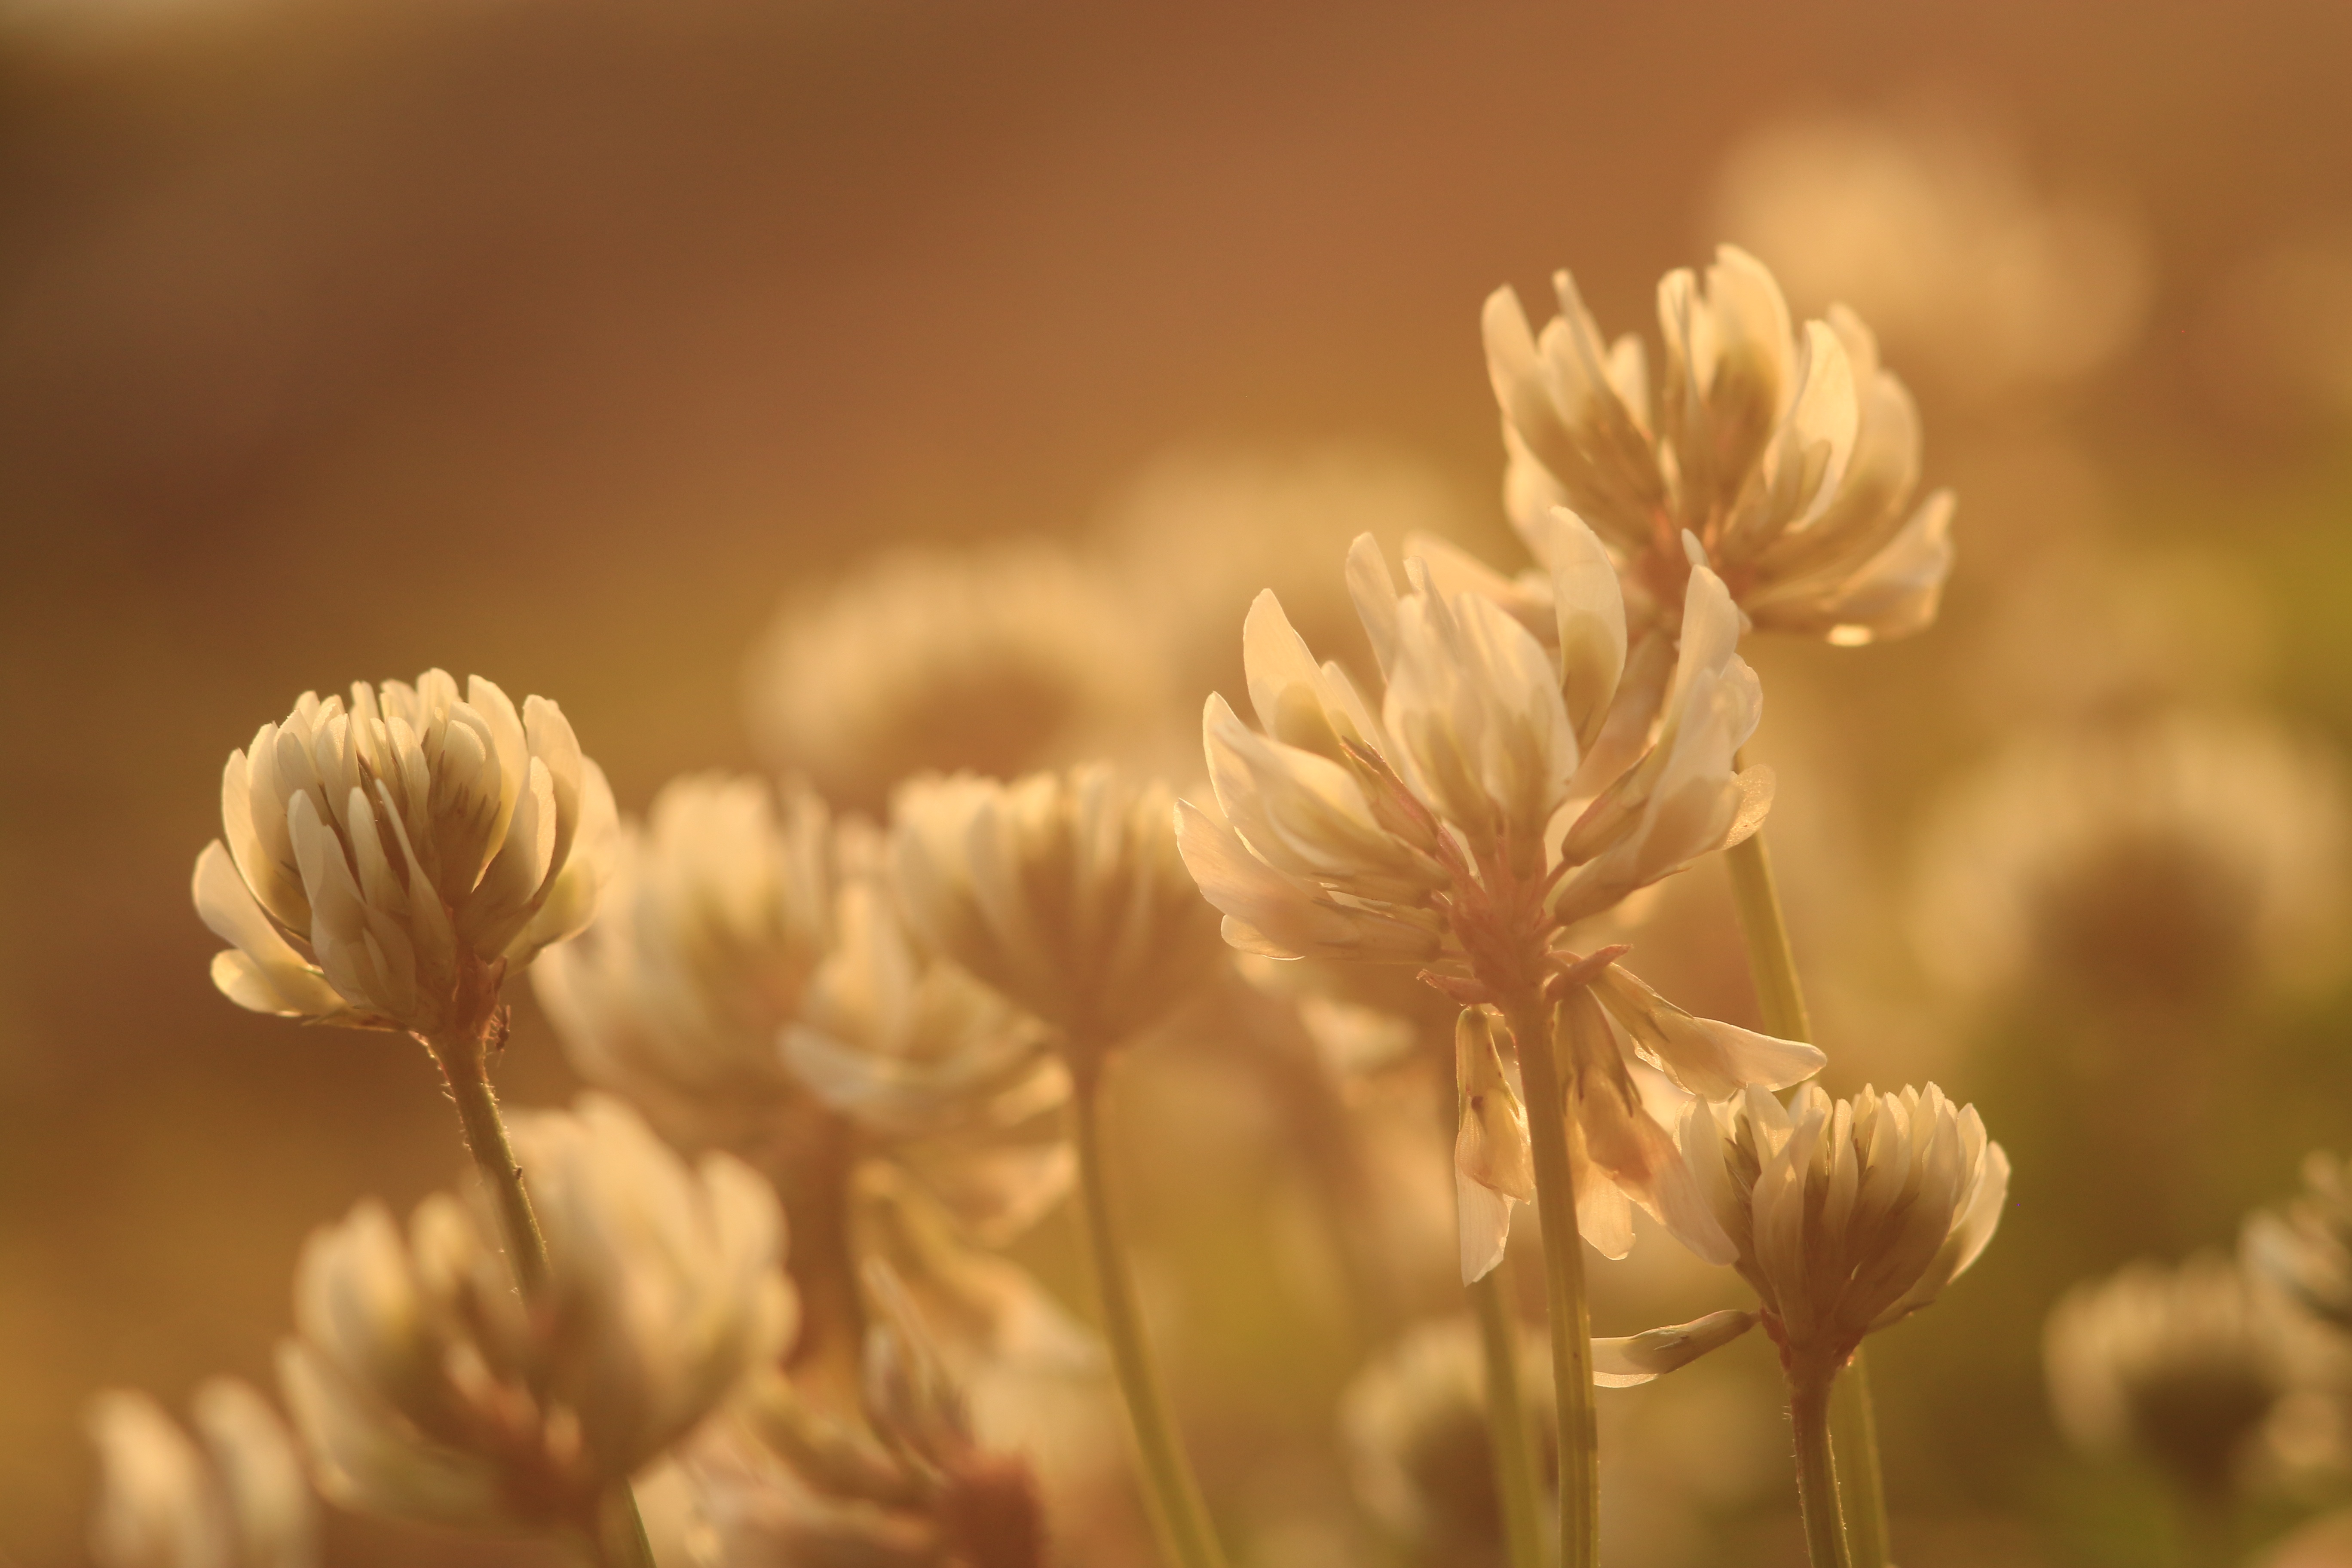
nature, grass, branch, blossom, plant, field, photography, meadow, prairie, sunlight, flower, petal, summer, floral, botany, flora, clover, wildflower, close up, macro photography, flowering plant, grass family, plant stem, land plant